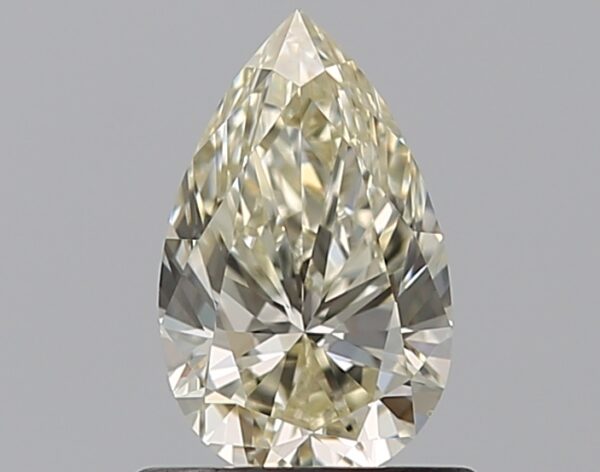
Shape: pear
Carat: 0.7
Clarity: VVS1
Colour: M
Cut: VG
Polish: VG
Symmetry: VG
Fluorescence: N
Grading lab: GIA
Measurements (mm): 7.88 x 4.82 x 3.04